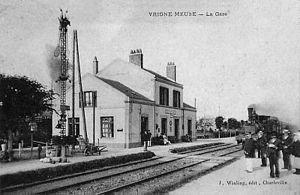
Le bâtiment voyageurs de la gare de Vrigne-Meuse et la ligne principale. L'embranchement vers Vrigne-aux-Bois passe devant l'autre façade de la gare.
La gare de Vrigne-Meuse est une gare ferroviaire française de la ligne de Mohon à Thionville située sur le territoire de la commune de Vrigne-Meuse dans le département des Ardennes, en région Grand Est.
La ligne de Vrigne-Meuse à Vrigne-aux-Bois est une courte ligne de chemin de fer française d'intérêt local, qui reliait Vrigne-Meuse à Vrigne-aux-Bois dans le département des Ardennes. Elle constituait la ligne nᵒ 215 000 du Réseau ferré national.